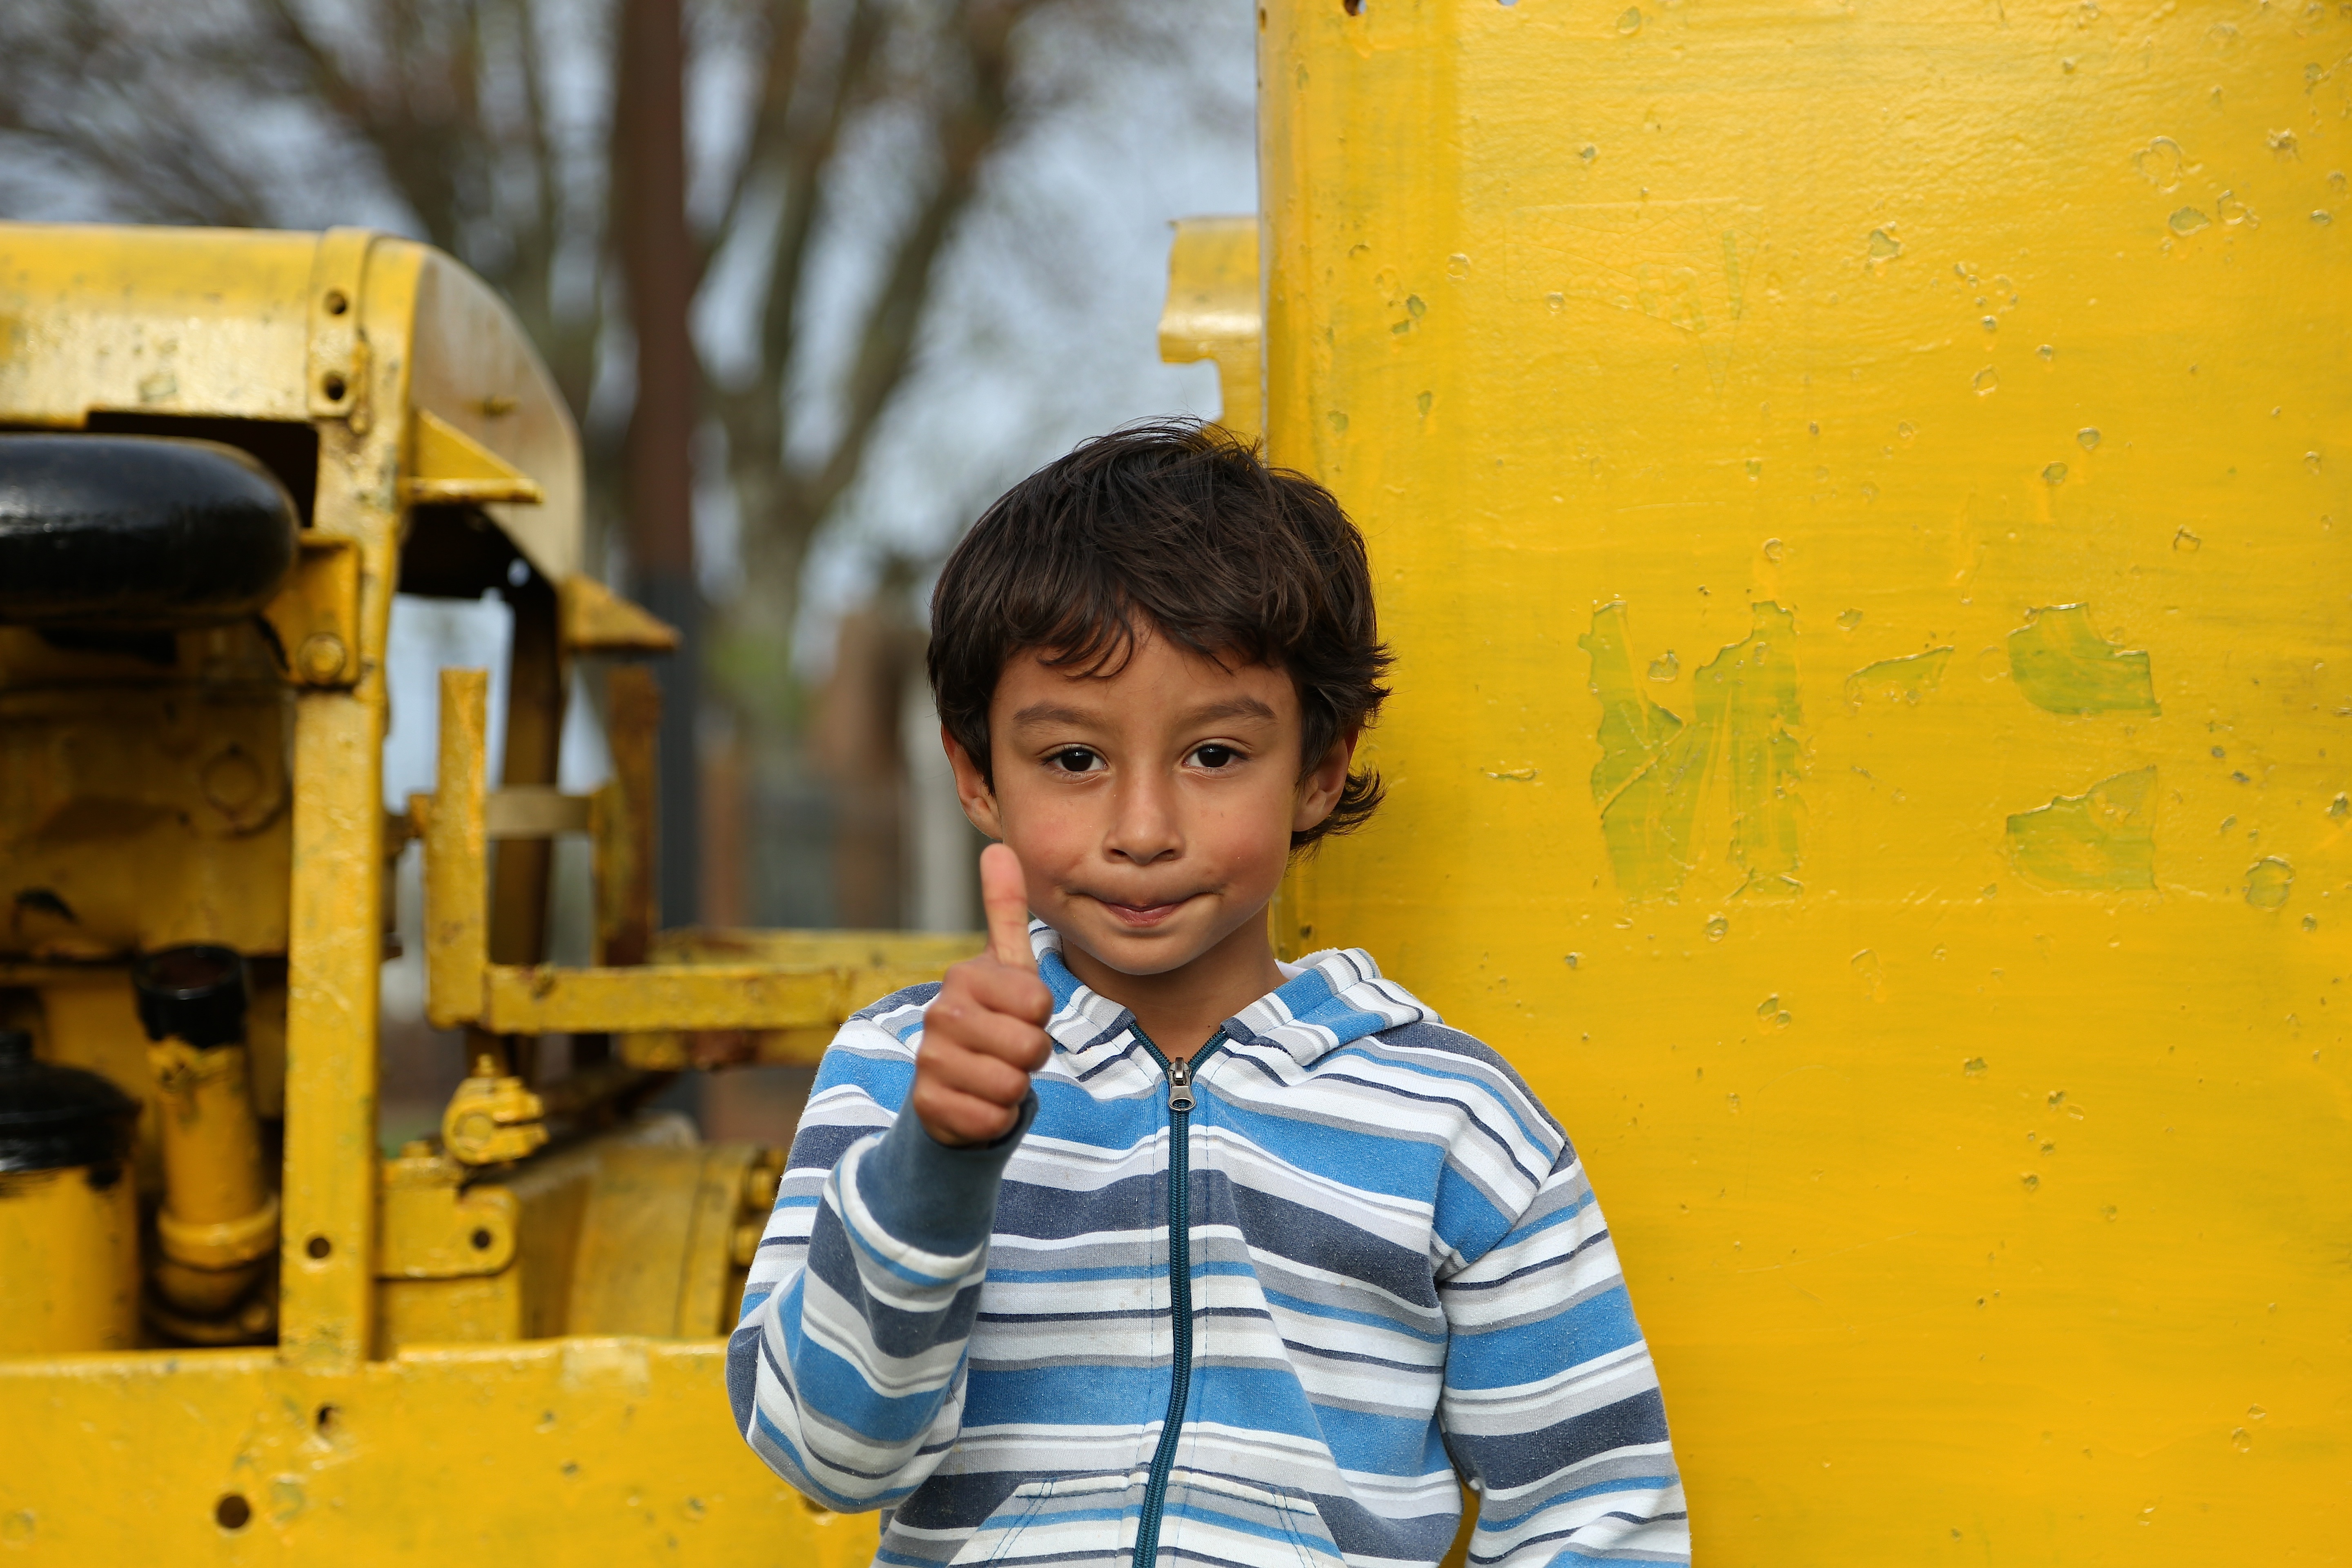
person, play, boy, male, color, small, child, yellow, childhood, inside, happiness, hands, cool, stripes, joy, nice, peasant, sympathy, good luck, gestures, morocho, rascally, naivety